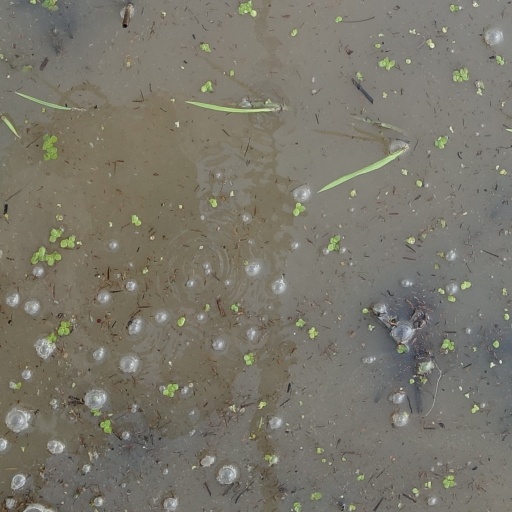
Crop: rice